History of Buffalo, New York

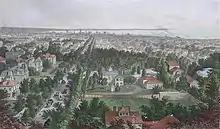

During the 1840s, Buffalo's port continued to develop. Both passenger and commercial traffic expanded with some 93,000 passengers heading west from the port of Buffalo. Grain and commercial goods shipments led to repeated expansion of the harbor. In 1843, the world's first steam-powered grain elevator was constructed by local merchant Joseph Dart and engineer Robert Dunbar. "Dart's Elevator" enabled faster unloading of lake freighters along with the transshipment of grain in bulk from barges, canal boats, and rail cars.